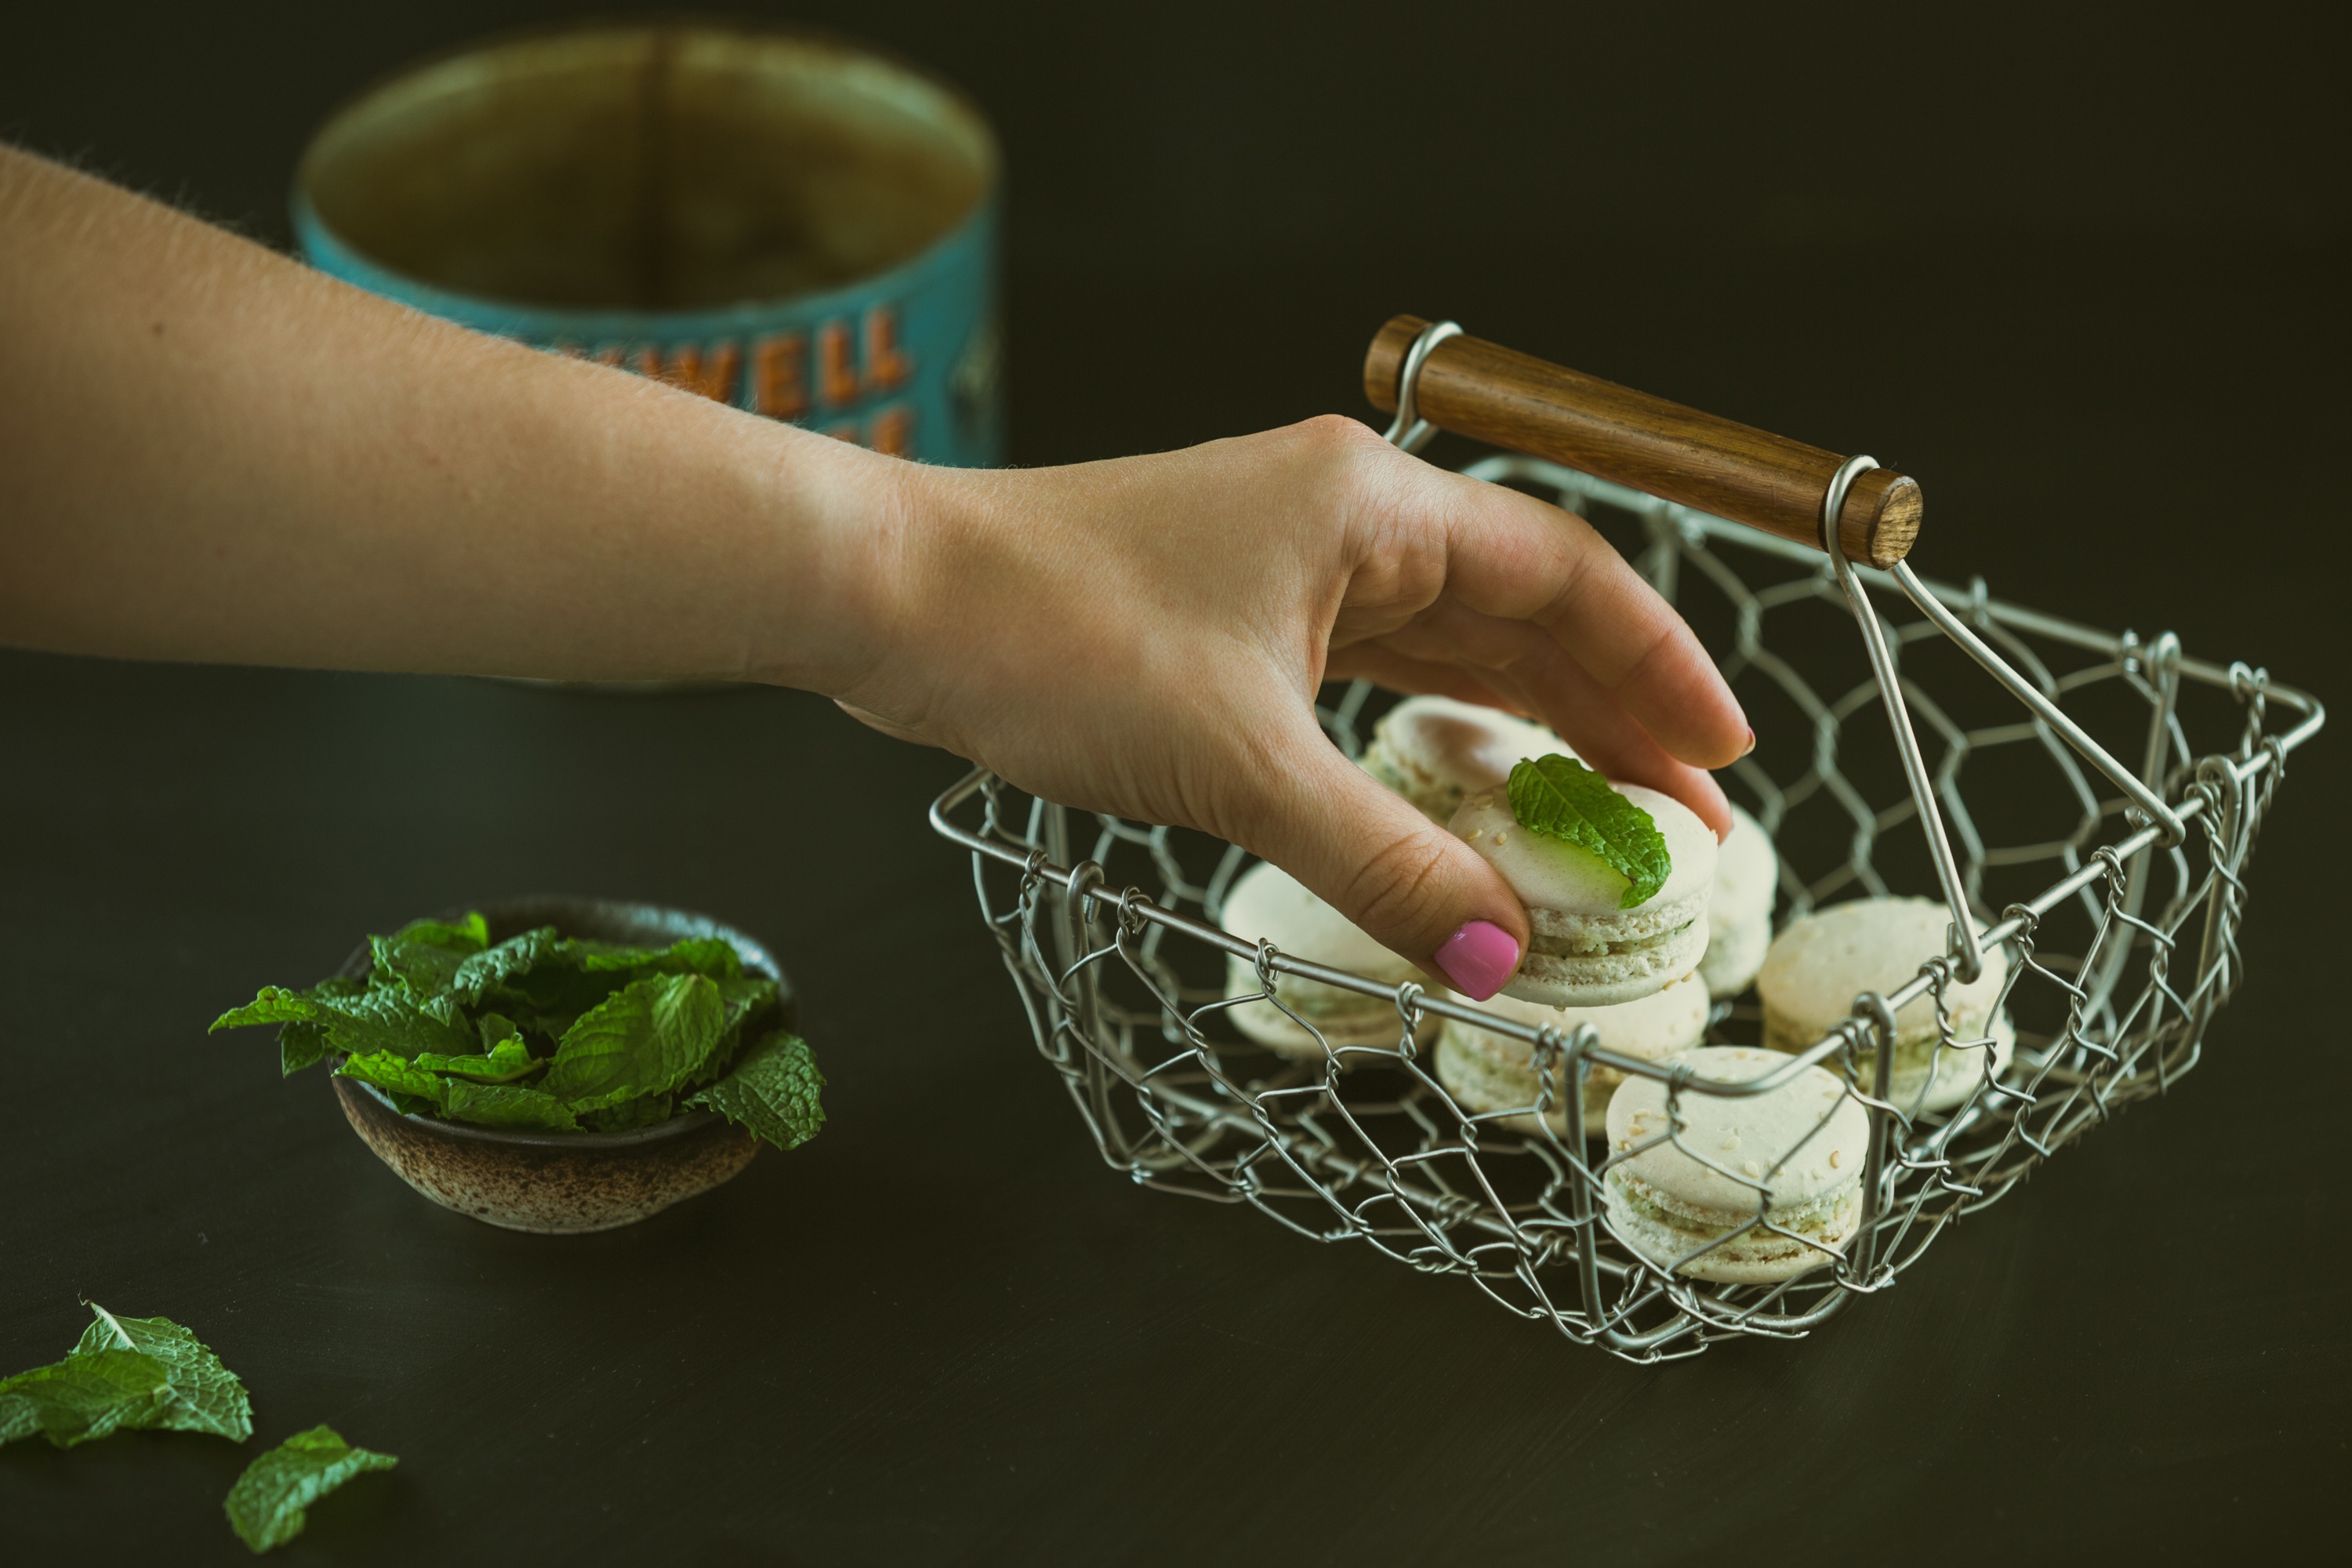
wire, green, herb, basket, macaroon, macaron, art, floristry